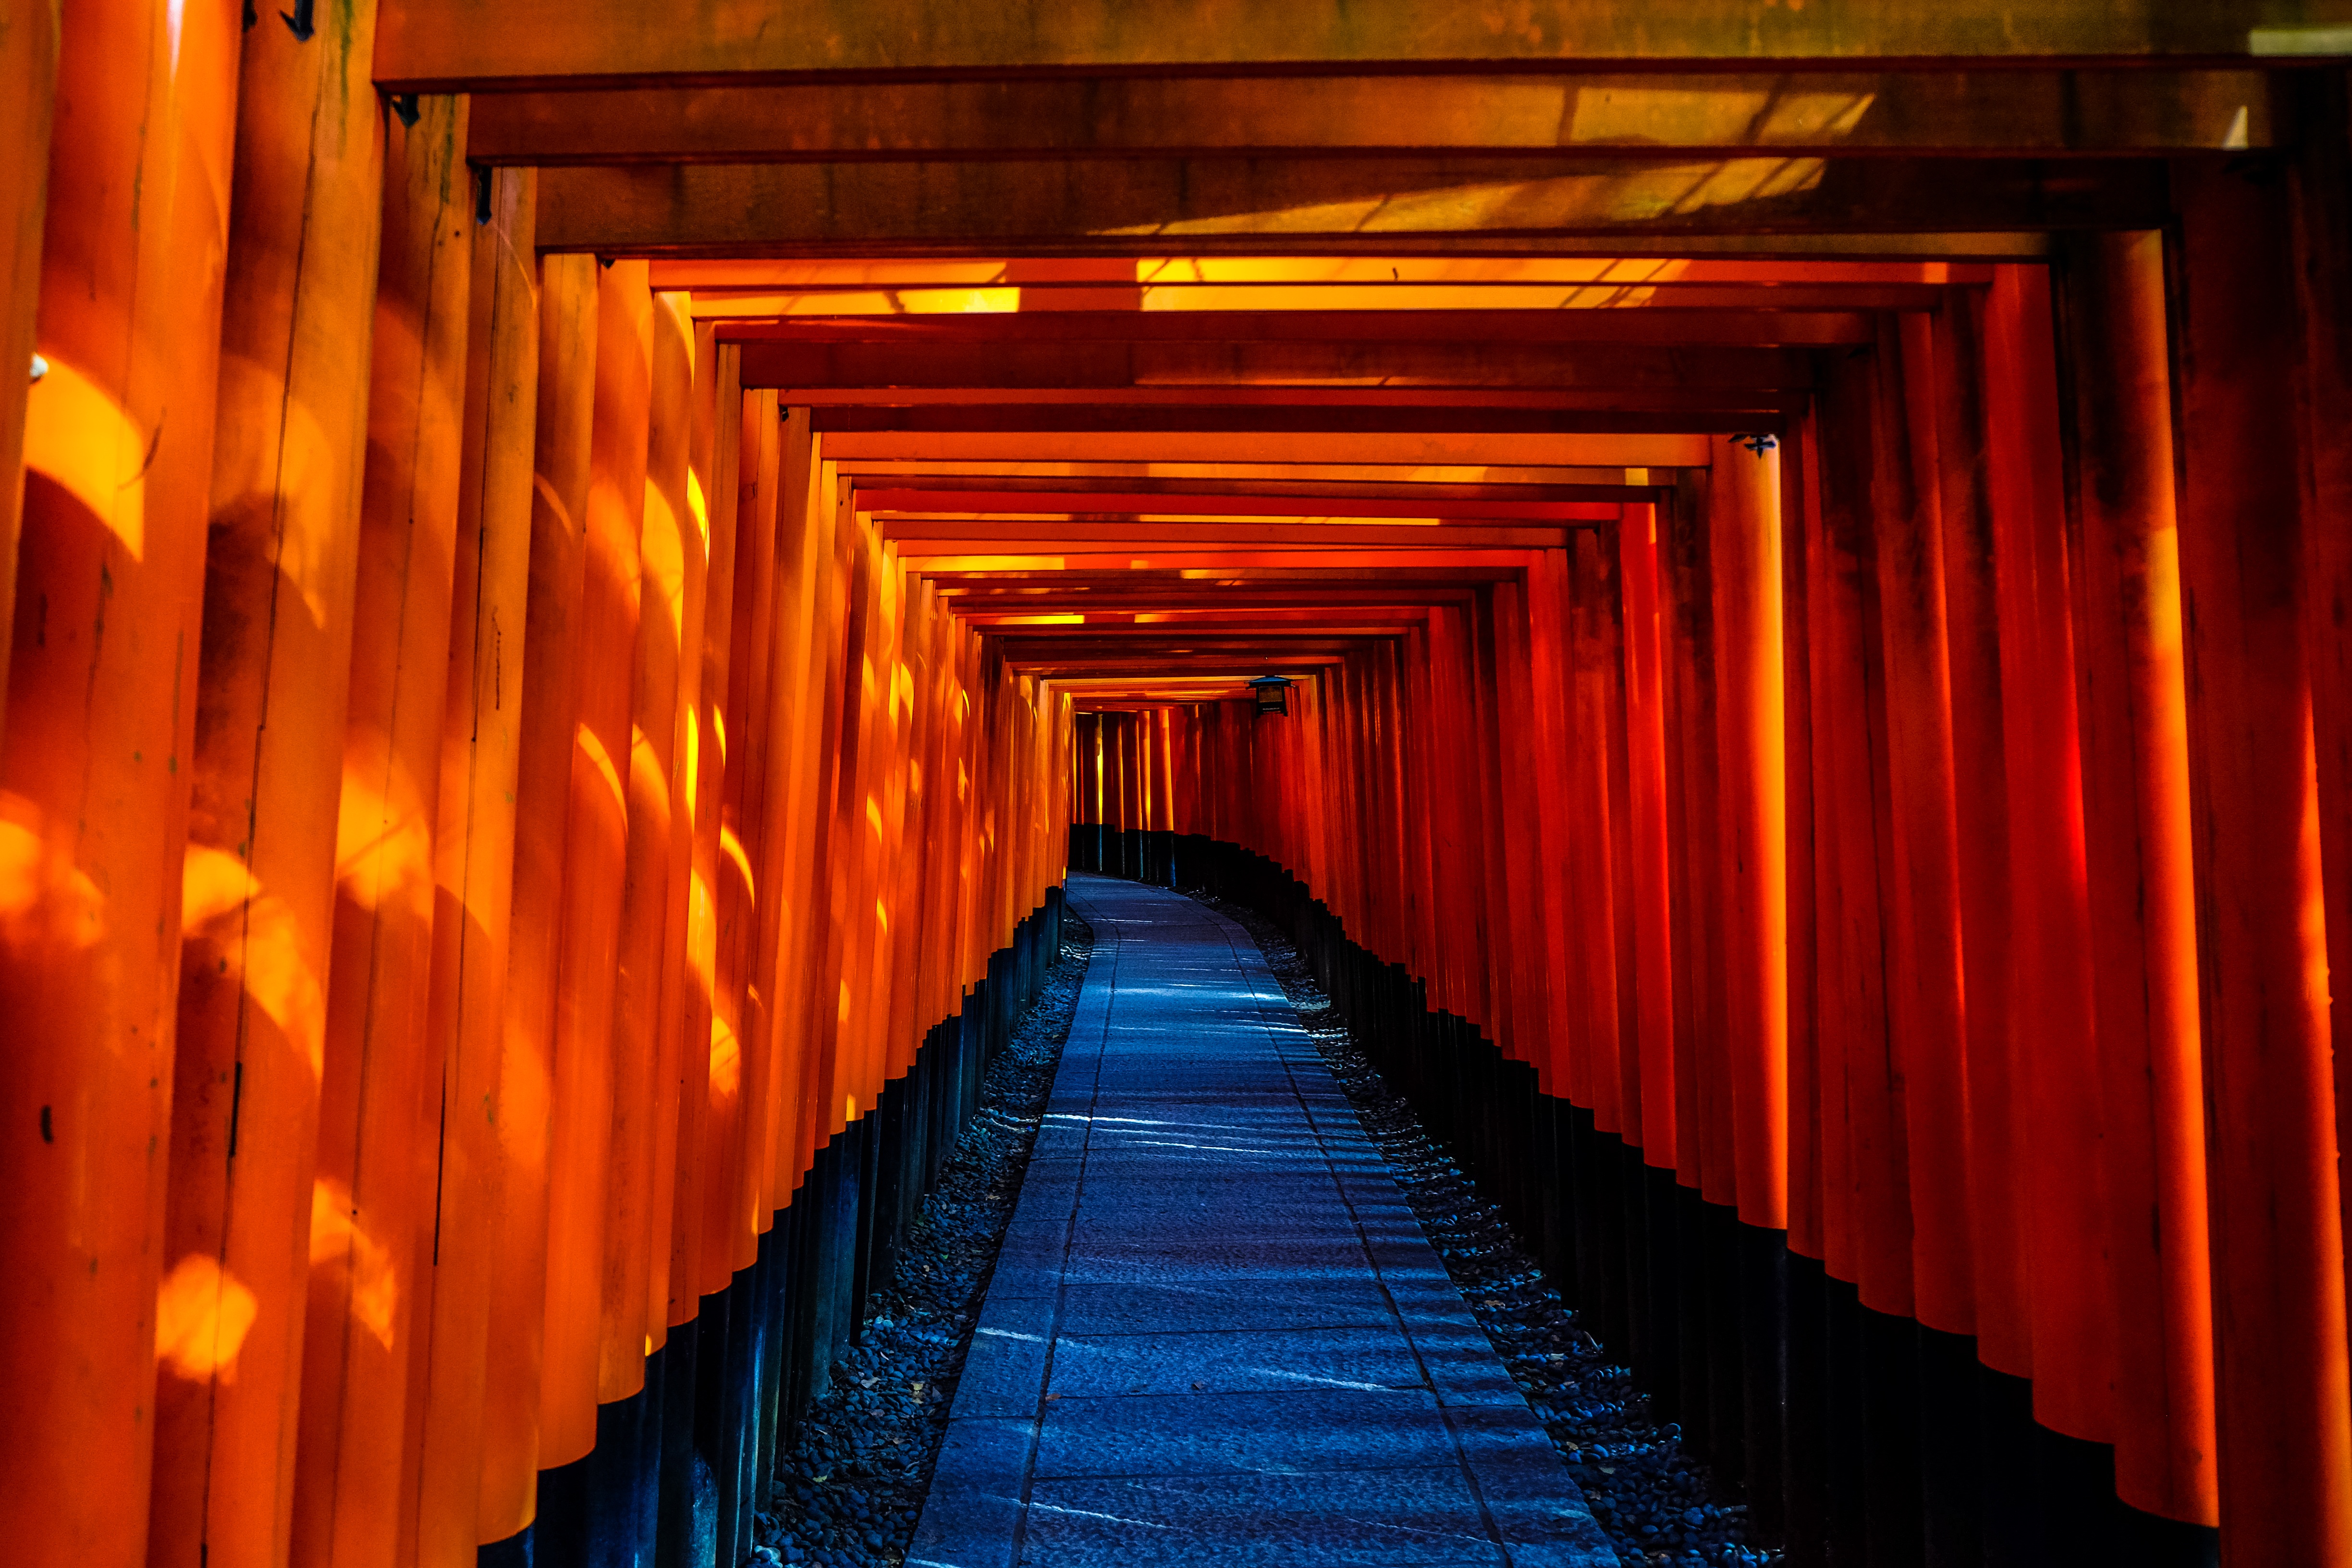
light, architecture, wood, night, sunlight, city, tunnel, walkway, travel, line, reflection, red, entrance, color, religion, darkness, church, yellow, gate, japan, doorway, interior design, indoors, stage, temple, hotel, symmetry, hallway, passage, torii